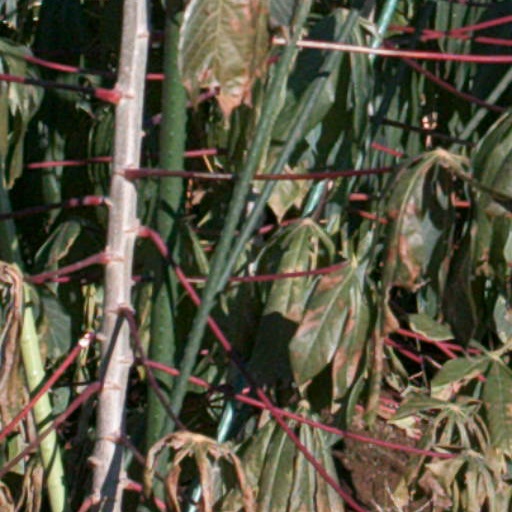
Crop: cassava